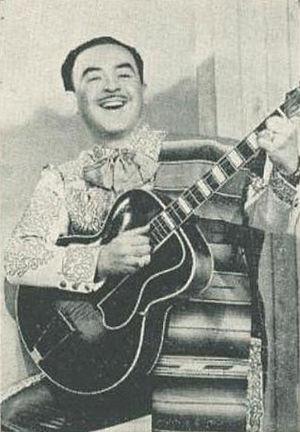
Juan Arvizu, né le 22 mai 1900 à Querétaro au Mexique et mort le 19 novembre 1985 à Mexico, est un ténor lyrique mexicain et un interprète de boléro et de tango latino-américains. Il a été largement remarqué pour ses interprétations des œuvres de Agustín Lara et María Grever et a été surnommé « le ténor à la voix de soie ».